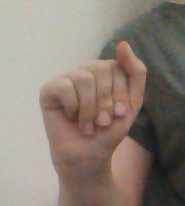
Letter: saad